Alwarthirunagari Permual Temple

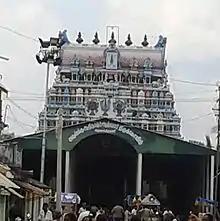

Alwarthirunagari Permual Temple is a Hindu temple, dedicated to the god Vishnu, in Alwarthirunagari, a town in Thoothukudi district in the Indian state of Tamil Nadu. It is located 26 km from Tirunelveli. Constructed in the Dravidian style of architecture, the temple is glorified in the "Naalayira Divya Prabandham", the early medieval Tamil canon of the Alwar saints from the 6th–9th centuries CE. It is one of the 108 "Divya Desams" dedicated to Vishnu, who is worshipped as Adinathar and his consort Lakshmi as Adinathanayaki. The temple is also classified as a Navatirupathi, the nine temples revered by Nammalvar located in the banks of Tamiraparani river. The temple is the most prominent among the nine Navatirupathi temples. The temple is one of the Navagraha temples in Vaishnavism, associated with Jupiter, also known as Brihaspati.